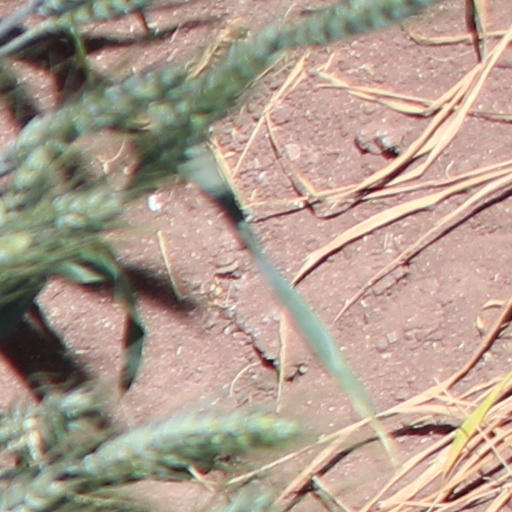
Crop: wheat